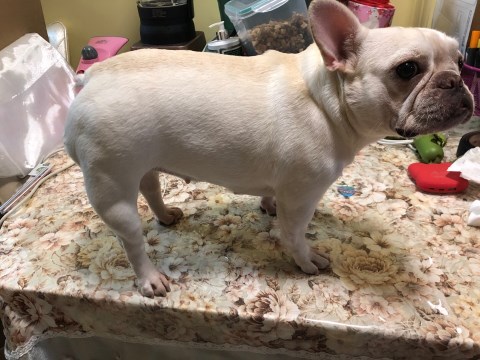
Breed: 1121-n000002-French_bulldog